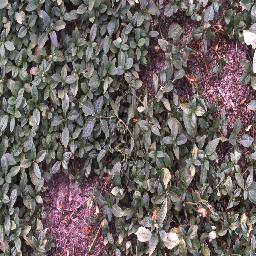
Label: negative